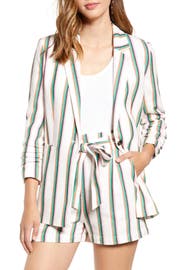
step right up to stripe with a casual jacket cut from a cotton blend and ruched at the sleeve to lock down the laid back look